Eurozone

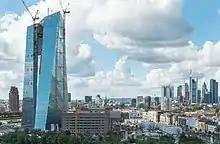
The European Central Bank (seat in Frankfurt depicted) is the supranational monetary authority of the eurozone.

In 1998, eleven member states of the European Union had met the euro convergence criteria, and the eurozone came into existence with the official launch of the euro (alongside national currencies) on 1 January 1999 in those countries: Austria, Belgium, Finland, France, Germany, Ireland, Italy, Luxembourg, the Netherlands, Portugal, and Spain. Greece qualified in 2000 and was admitted on 1 January 2001.